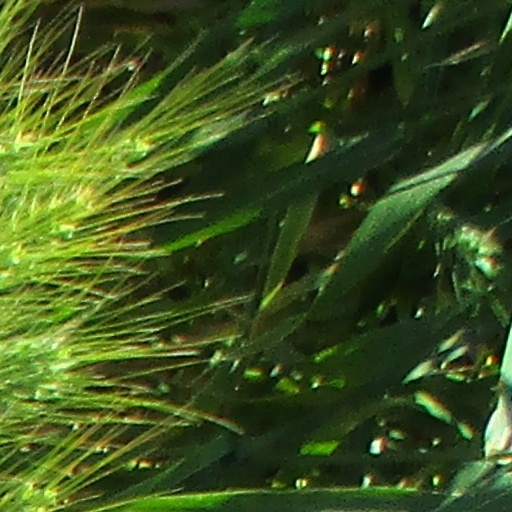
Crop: wheat